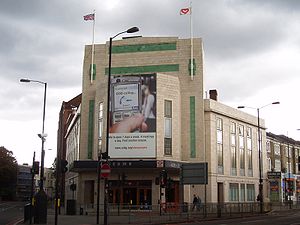
The Dark Side of the Moon / Baggrund
Rainbow Theatre i London
The Dark Side of the Moon er det ottende studiealbum af den engelske progressive rockgruppe Pink Floyd og blev udgivet i marts 1973. Konceptalbummet bygger på idéer bandet fik under deres liveshows og tidligere indspilninger, men albummet mangler den udvidede instrumentale udflugt, der karakteriserede deres musik efter det grundlæggende medlem, hovedkomponisten og sangskriveren Syd Barrett forlod bandet i 1968. The Dark Side of the Moons temaer omhandler konflikt, grådighed, tidens gang og psykisk sygdom, hvoraf sidstnævnte er delvist inspireret af Barretts forværrende psykiske tilstand.